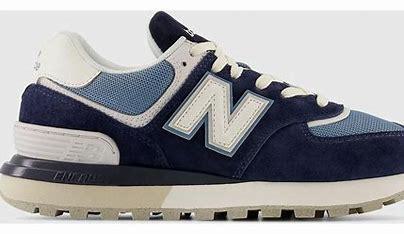
Brand: New
Model: Balance New Balance 574